Bristol School

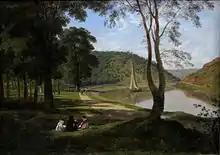
Four people sit together on a shaded lawn beside a riverside path. A small boat sails on the river, which bends away into a gap between sunlit wooded hills.

The Bristol School (or Bristol School of Artists) is a term applied retrospectively to describe the informal association and works of a group of artists working in Bristol, England, in the early 19th century. It was mainly active in the 1820s, although the origins and influences of the school have been traced over the wider period 1810–40. During the period of his participation in the activities of the Bristol School, Francis Danby developed the atmospheric, poetical style of landscape painting which then initiated his period of great success in London in the 1820s.